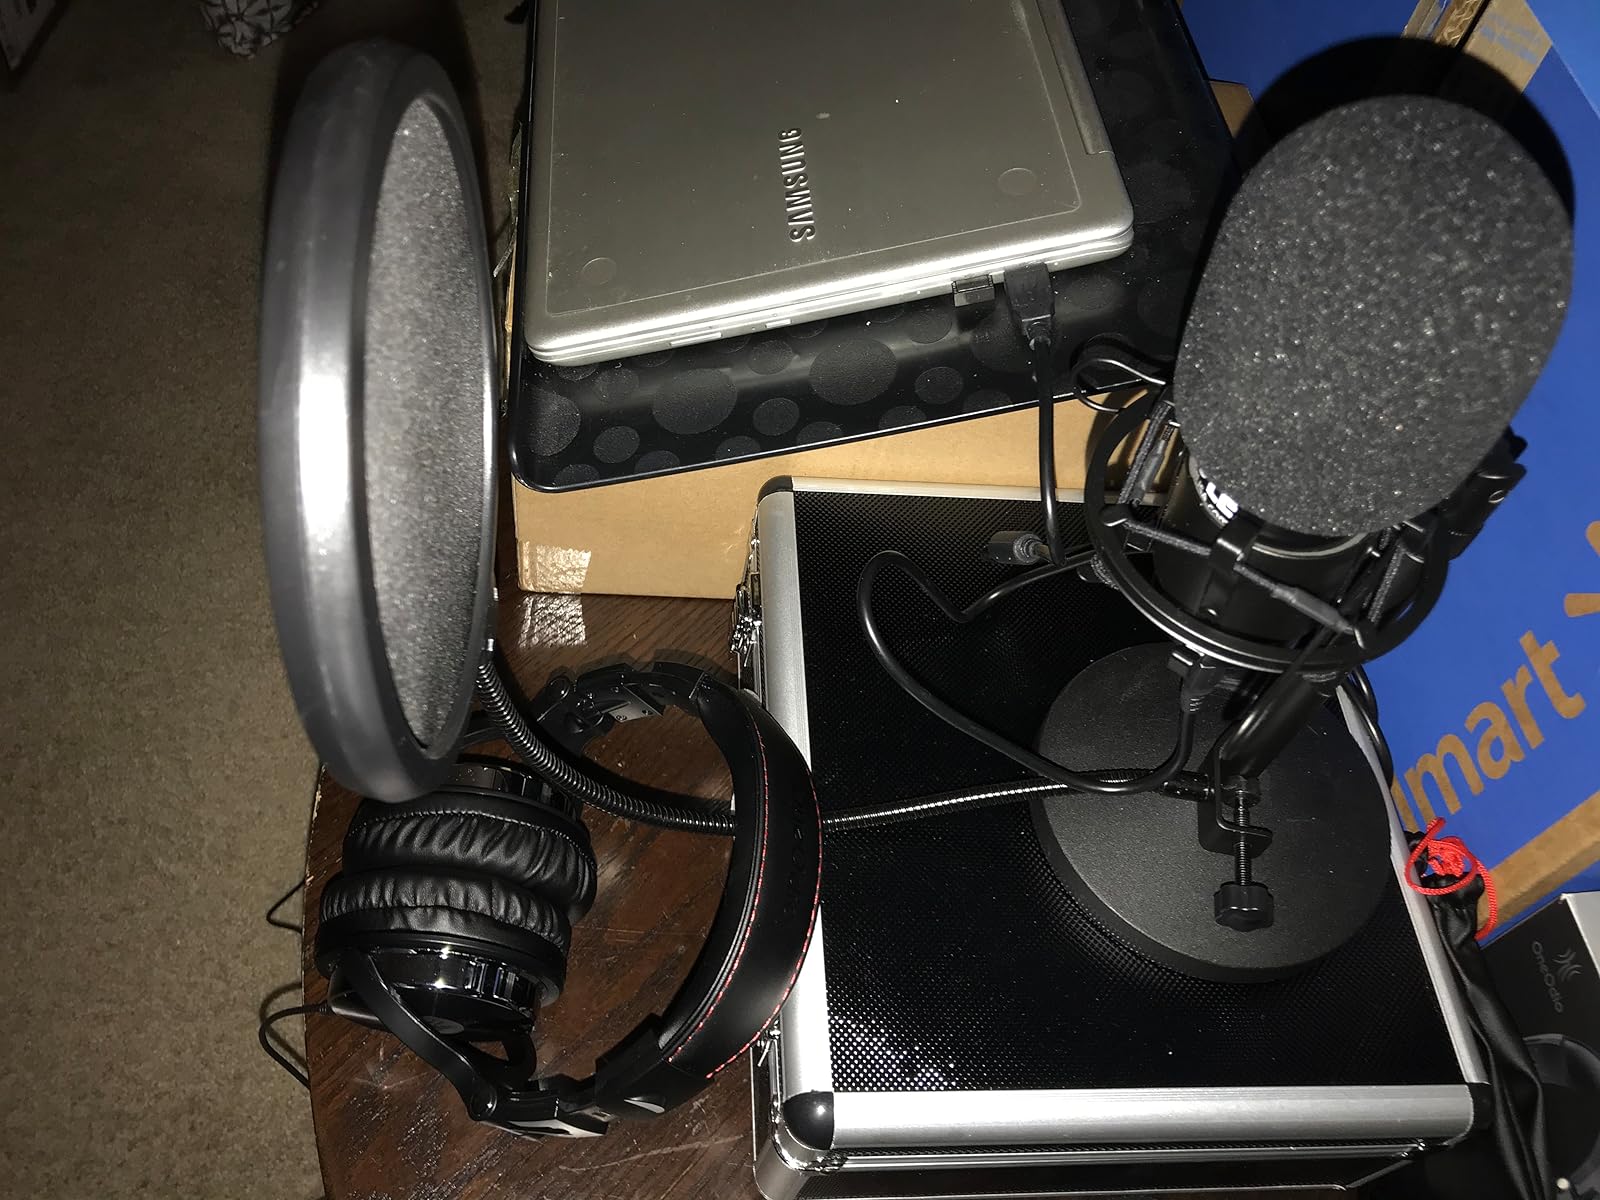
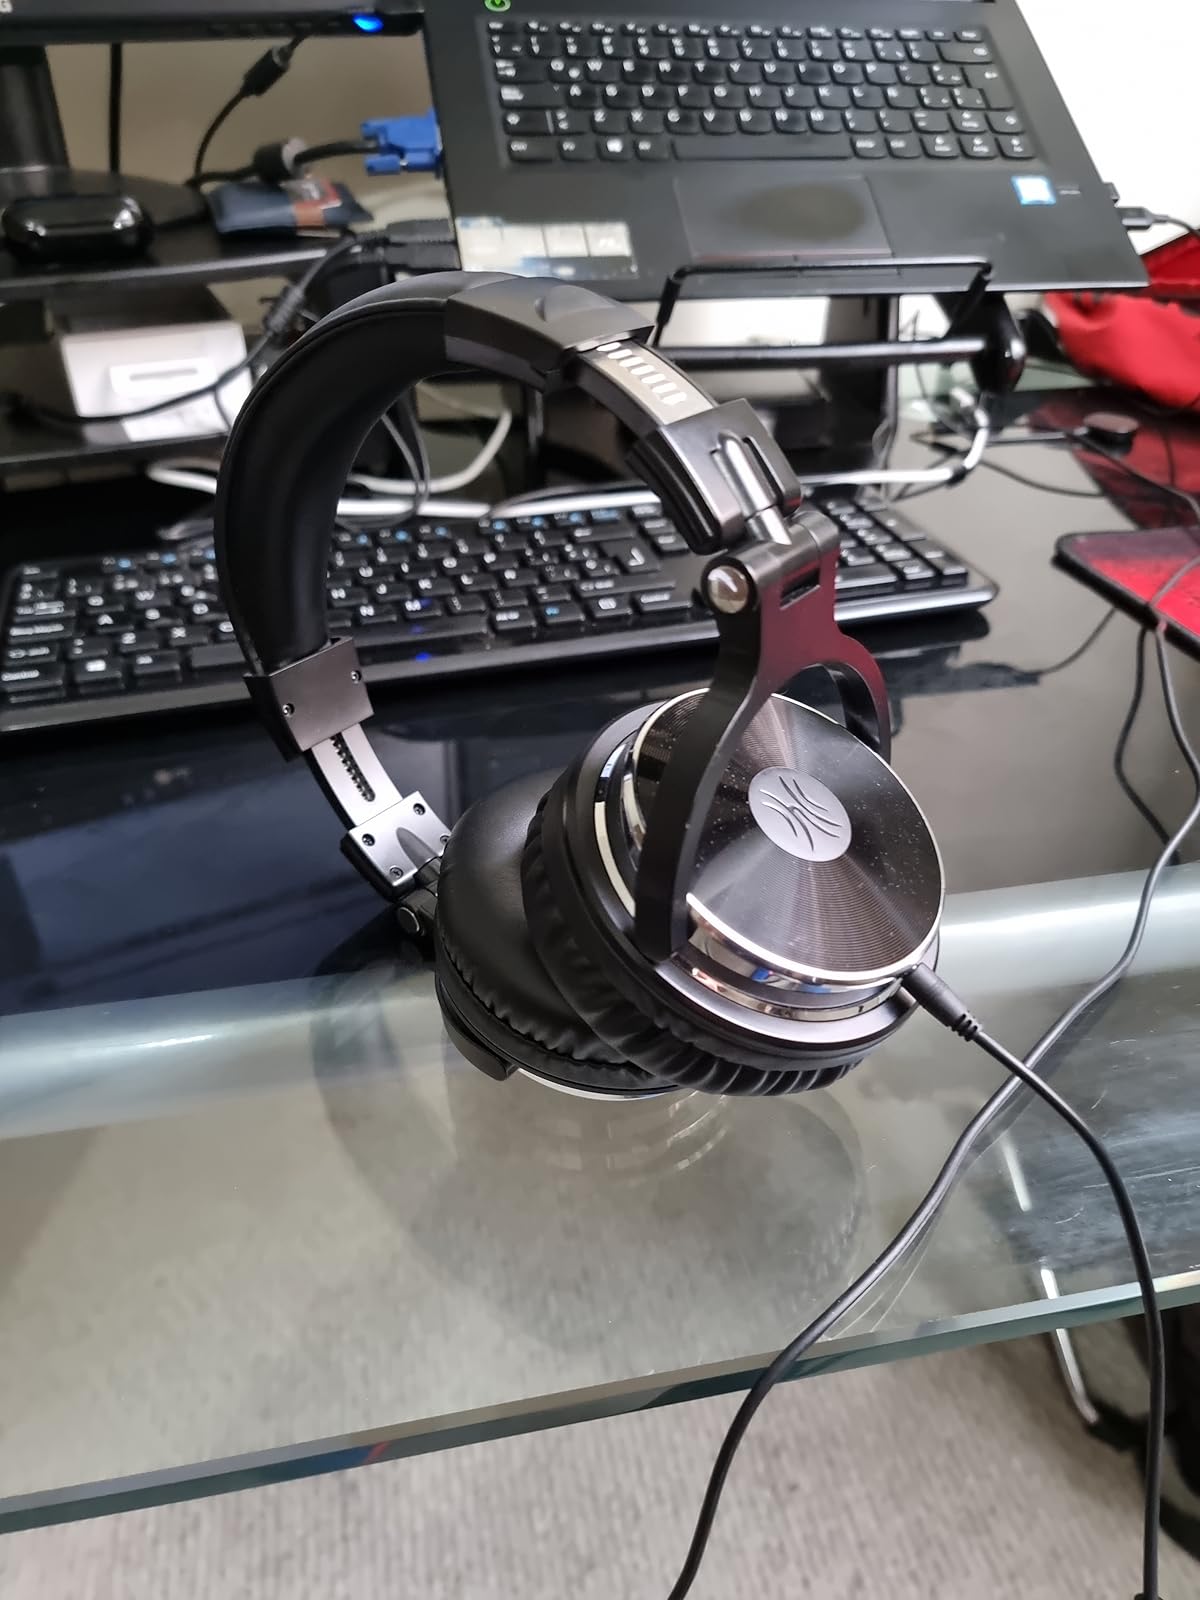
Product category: headphones
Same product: yes